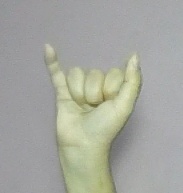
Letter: ya